Ground station

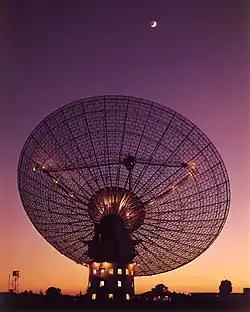
Parkes Observatory pointing toward the Moon, receiving data from Apollo 11 mission back to Earth

A ground station, Earth station, or Earth terminal is a terrestrial radio station designed for extraplanetary telecommunication with spacecraft (constituting part of the ground segment of the spacecraft system), or reception of radio waves from astronomical radio sources. Ground stations may be located either on the surface of the Earth, or in its atmosphere. Earth stations communicate with spacecraft by transmitting and receiving radio waves in the super high frequency (SHF) or extremely high frequency (EHF) bands (e.g. microwaves). When a ground station successfully transmits radio waves to a spacecraft (or vice versa), it establishes a telecommunications link. A principal telecommunications device of the ground station is the parabolic antenna.